Tulip Period architecture

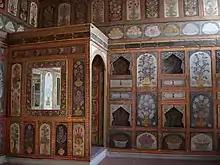
The Fruit Room in the Harem of Topkapı Palace (1705)

In 1705, soon after Ahmed III returned the royal court to Istanbul, a new dining room was added to the Harem of Topkapi Palace, next to the Chamber of Murad III and the Chamber of Ahmed I. Known today as the "Fruit Room", the room is notable for its imagery of flower vases and fruit bowls painted onto wooden panels. While floral motifs and imagery were well-established in Ottoman art and decoration before this, these paintings distinguish themselves from earlier examples by their naturalism. This reflected an influence from modes of representation in contemporary European art. This particular decorative technique was known as "Edirnekārī" and originated in Edirne during the second half of the 17th century. Ünver Rüstem states that the Fruit Room demonstrates how the Tulip Period style was already in existence during the early reign of Ahmed III (before 1718) and how it owed some of its elements to even earlier trends. He also notes similarities between the "Edirnekārī" style and the style of floral decoration seen in 17th-century Mughal art and architecture.